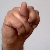
The image shows a hand gesture representing the letter 'N' in Indian Sign Language.